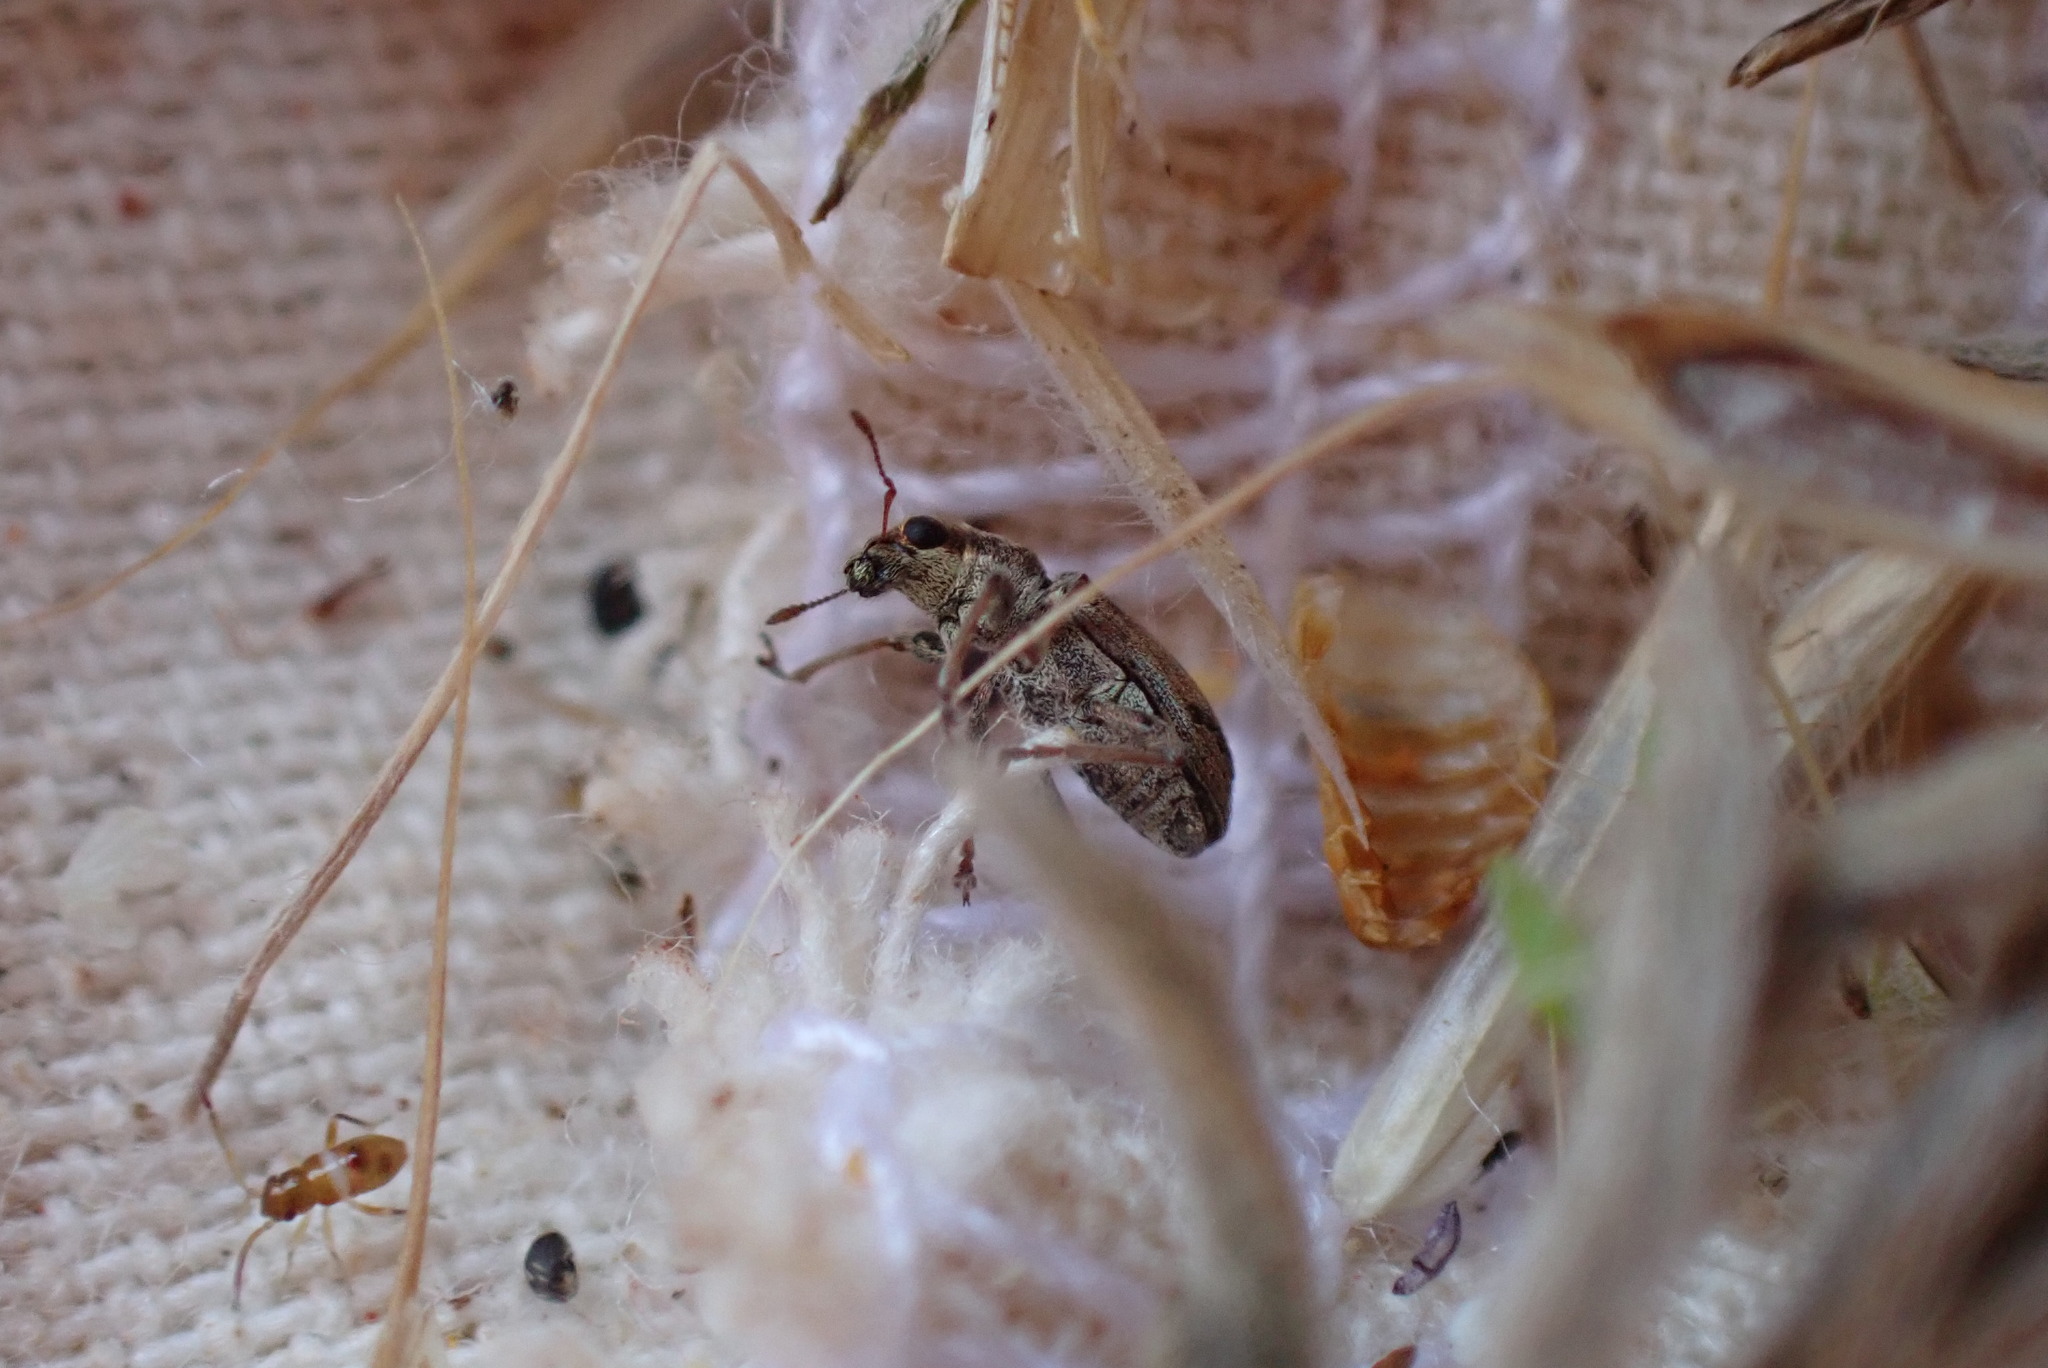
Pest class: pea_leaf_weevil